The Legend of Sword and Fairy 2

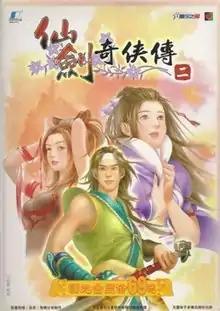

The Legend of Sword and Fairy 2, also known as Sword and Fairy 2 or Chinese Paladin 2, is a fantasy adventure role-playing video game developed by the DOMO group (known for its role in developing the long-running "Xuan-Yuan Sword" game series) and the now defunct Crazy Boys Production Group under Taiwanese game company Softstar Entertainment. It is the second installment in "The Legend of Sword and Fairy" video game series, and serves as a direct sequel to the original "The Legend of Sword and Fairy" game, set 8 years after the plot of the first game.